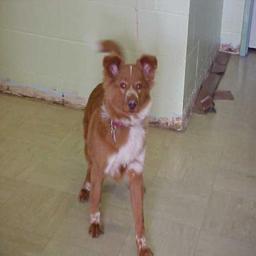
Animal: dogs